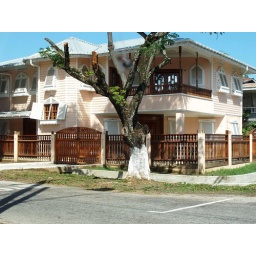
Recently restored house in Queenstown, Georgetown, Guyana, South America. Don't worry, the flamboyant tree in the front will soon grow back.